Theerkadarishi

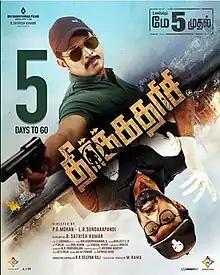
Theatrical release poster

Theerkadarisi is a 2023 Indian Tamil-language action thriller film written and directed by P.G. Mohan and L.R. Sundarapandi. The film stars Sathyaraj and Ajmal Ameer, with Poornima Bhagyaraj, Dhushyanth, Jaiwanth, Sriman and Devadarshini portraying supporting roles. It was released on 5 May 2023.